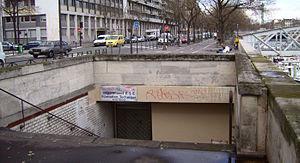
Le boulevard Bourdon est une voie du 4ᵉ arrondissement de Paris qui commence boulevard Morland et finit place de la Bastille, au 46, boulevard Henri-IV.
Arsenal est une des stations abandonnées du métro de Paris, située sur la ligne 5, dans le 4ᵉ arrondissement de Paris.